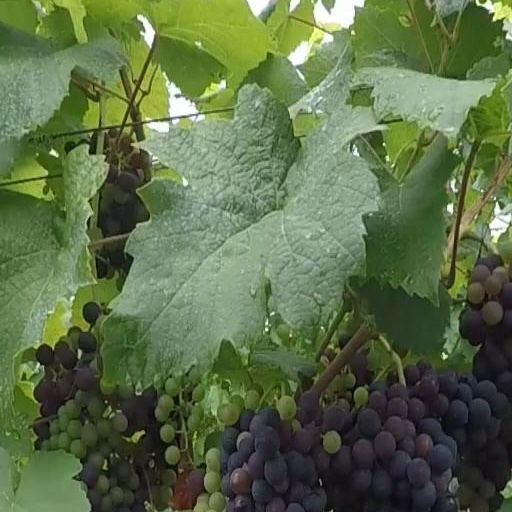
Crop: grape